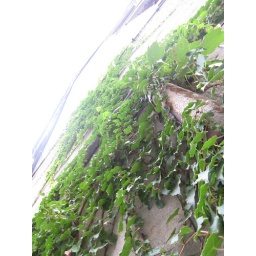
Ivy climbing up the wall of a building in the old market of Omaha Nebraska